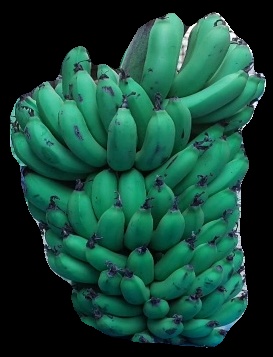
Variety: pachbale
Grade: grade2